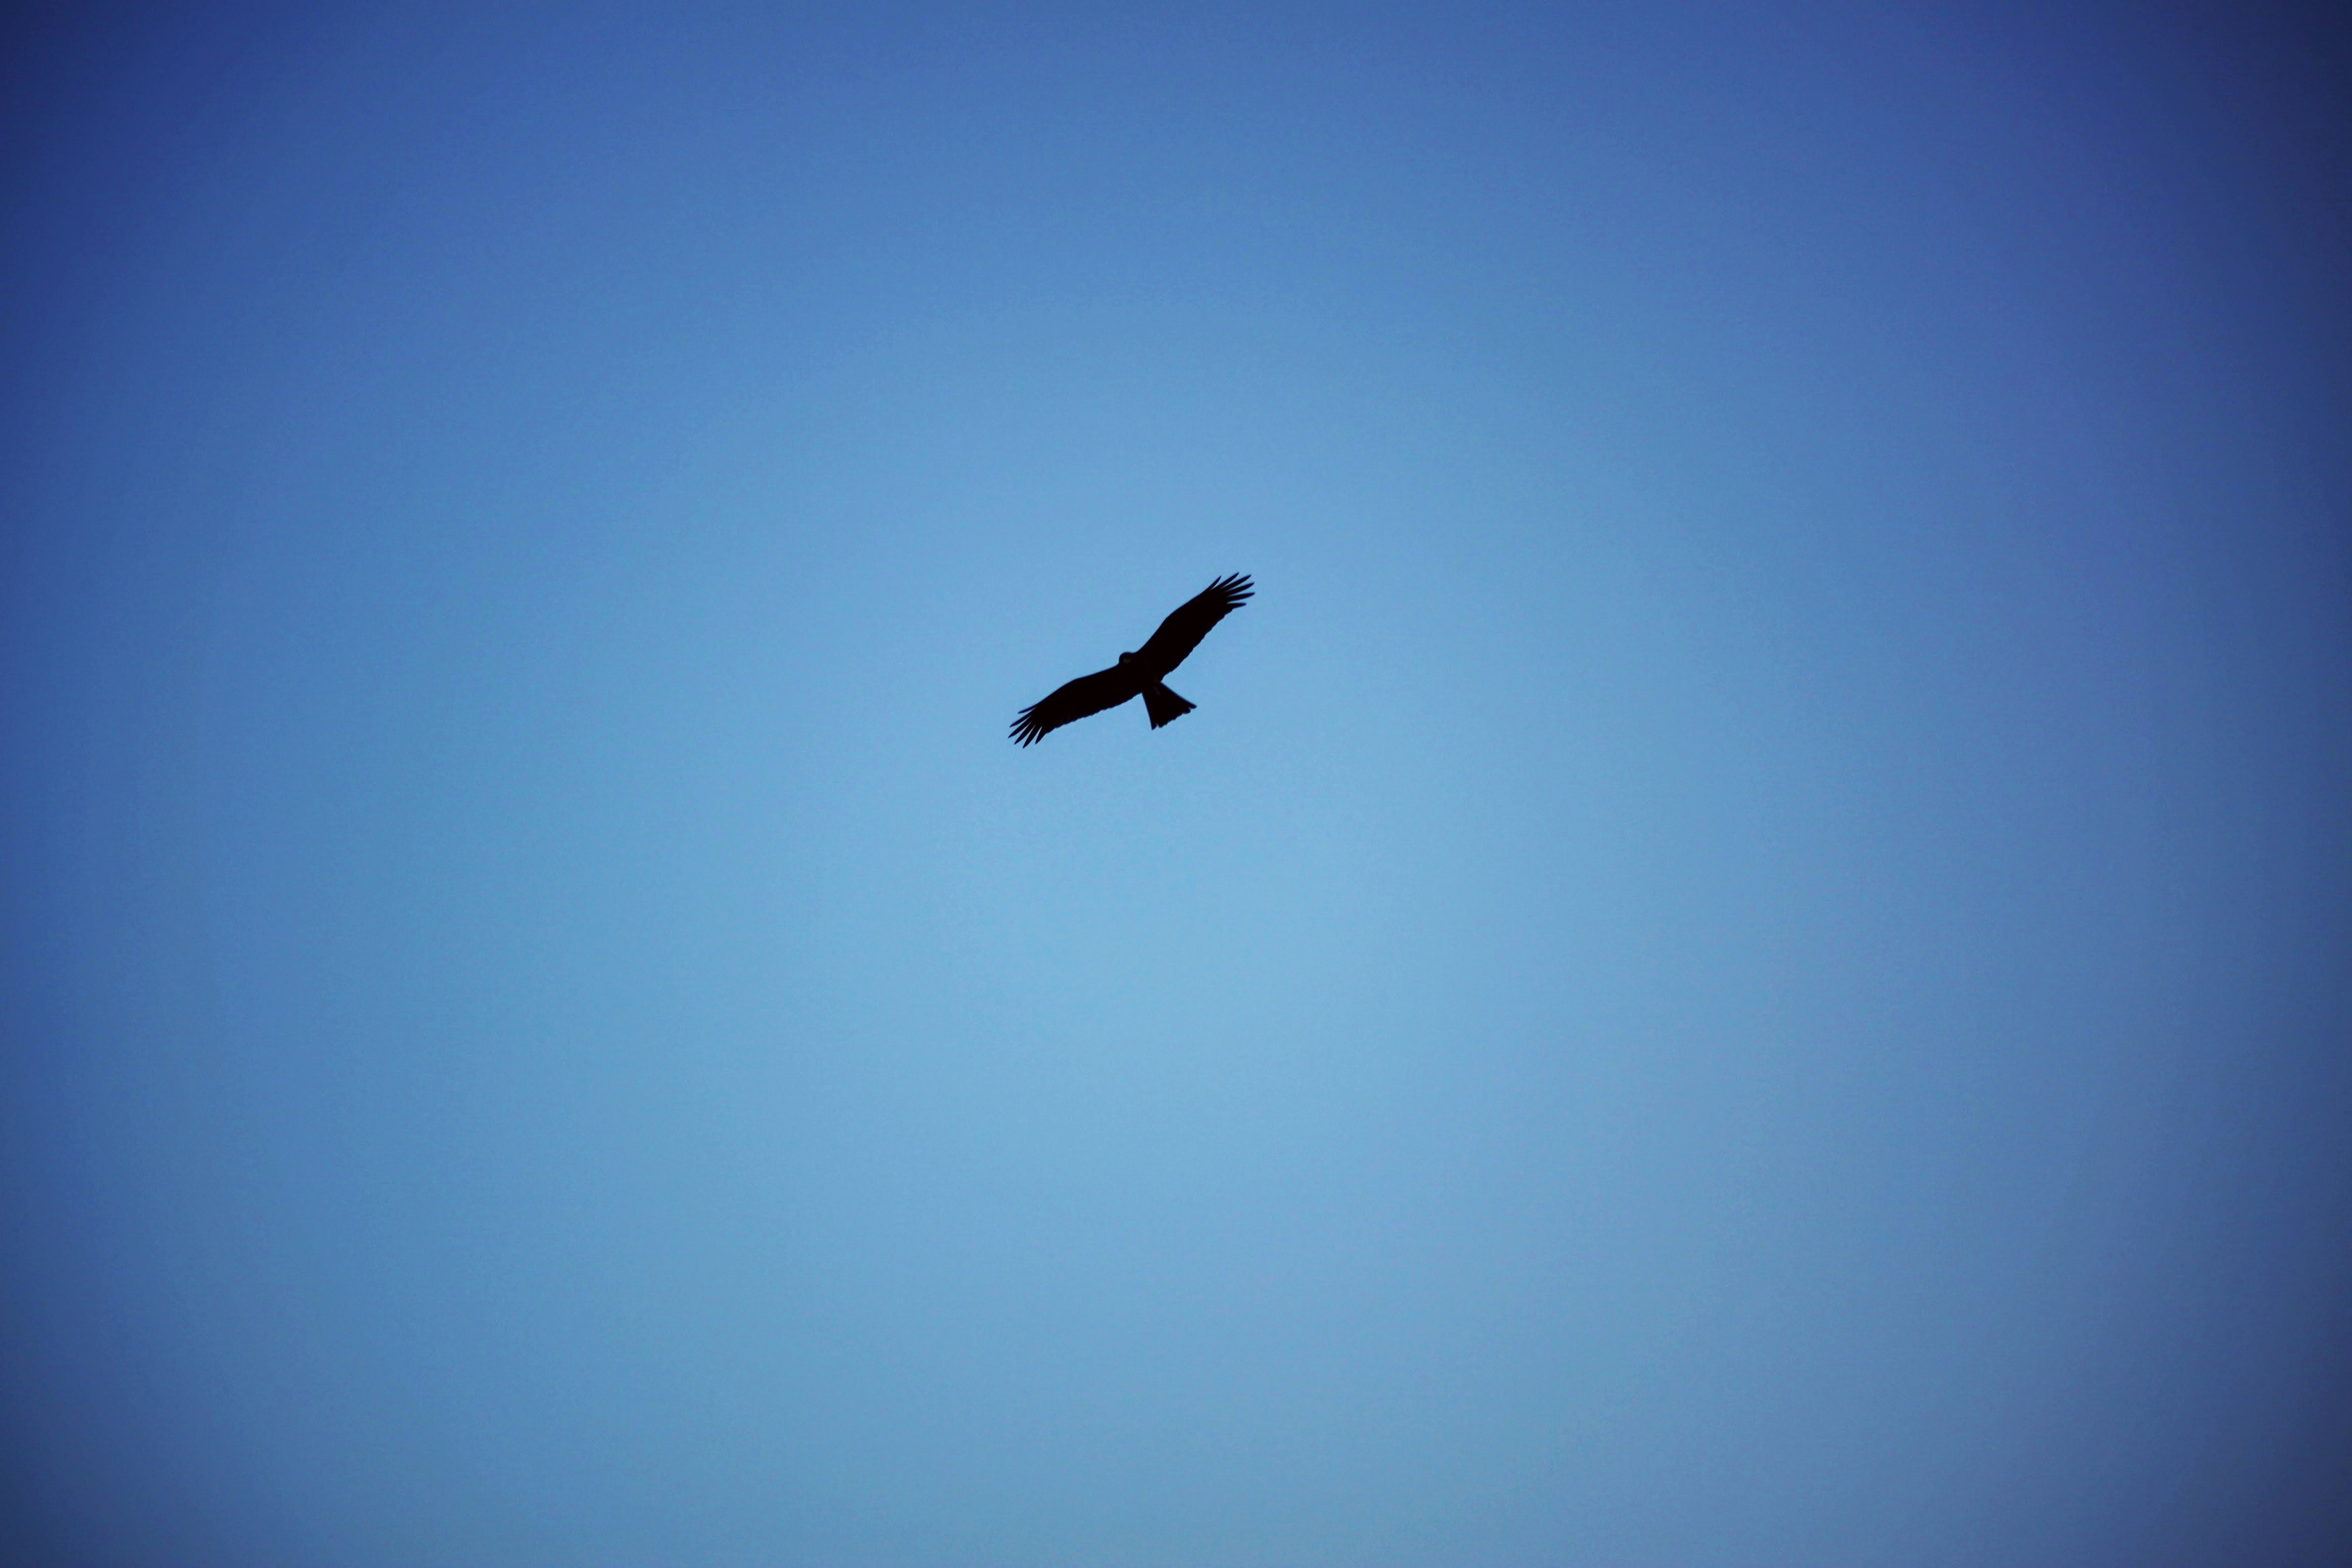
bird, wing, sky, flight, blue, vertebrate, atmosphere of earth, computer wallpaper